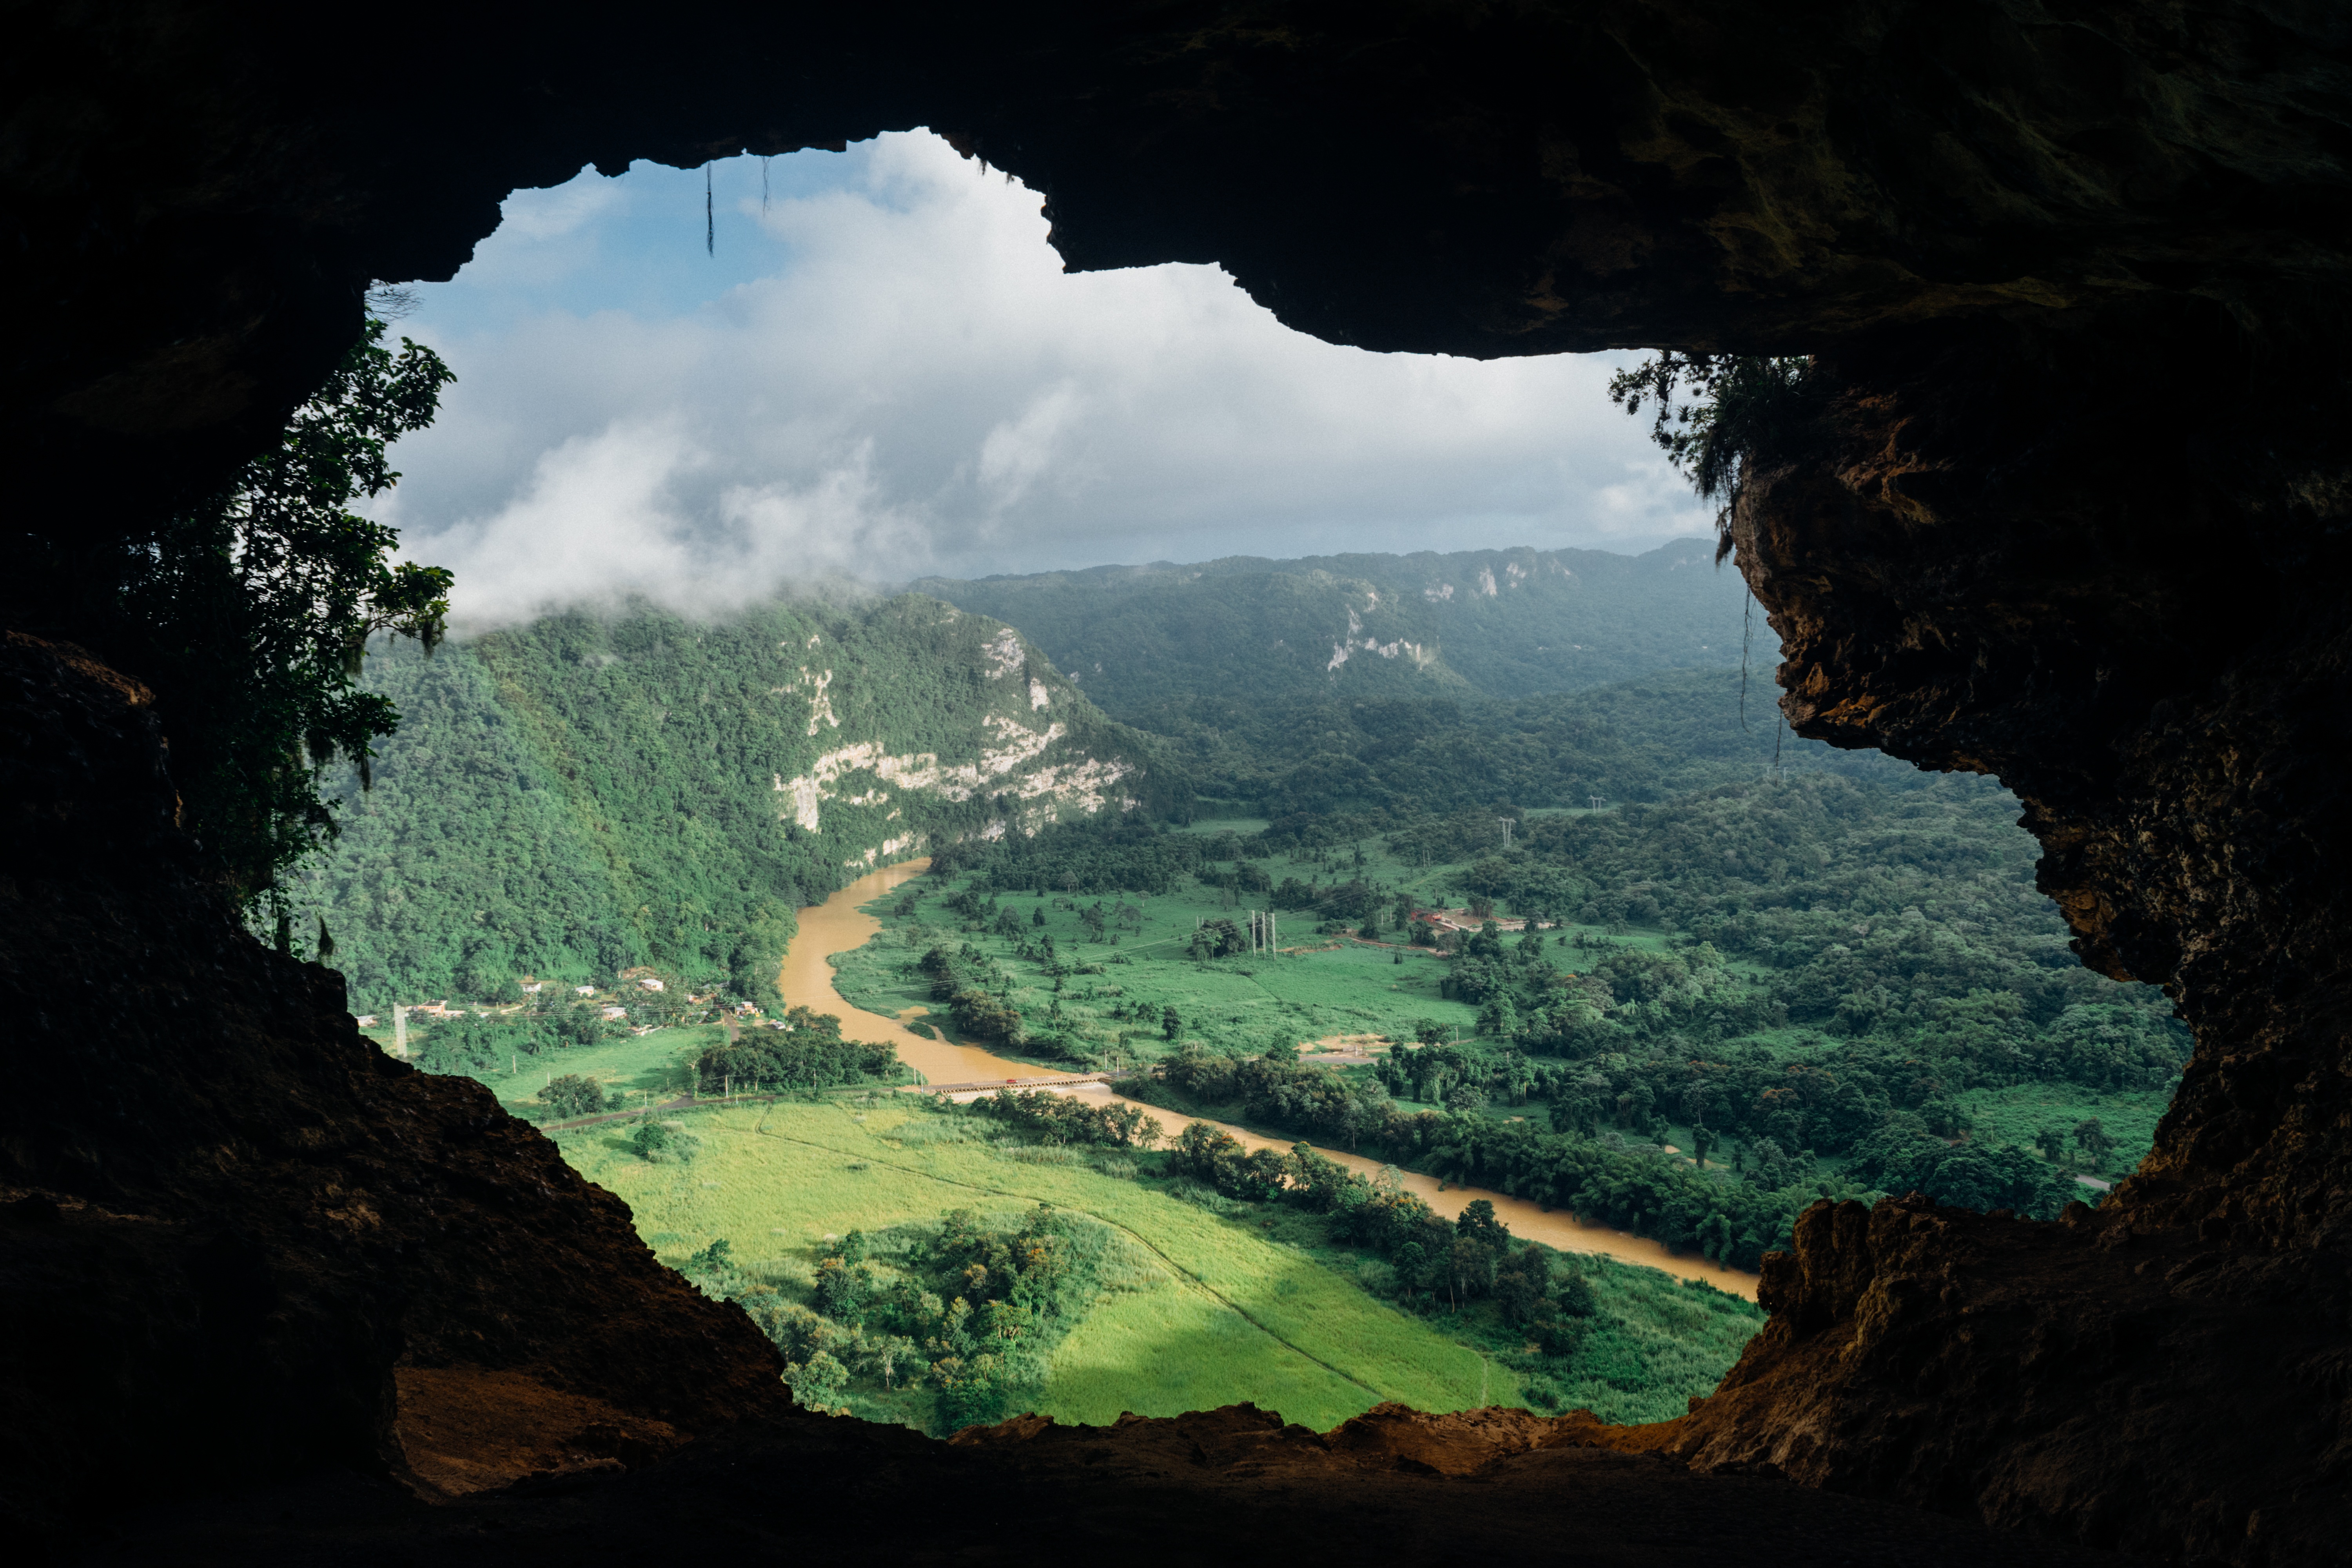
landscape, sea, coast, water, nature, rock, mountain, cloud, hole, river, formation, cliff, cave, green, reflection, terrain, geology, earth, landform, aerial photography, geographical feature